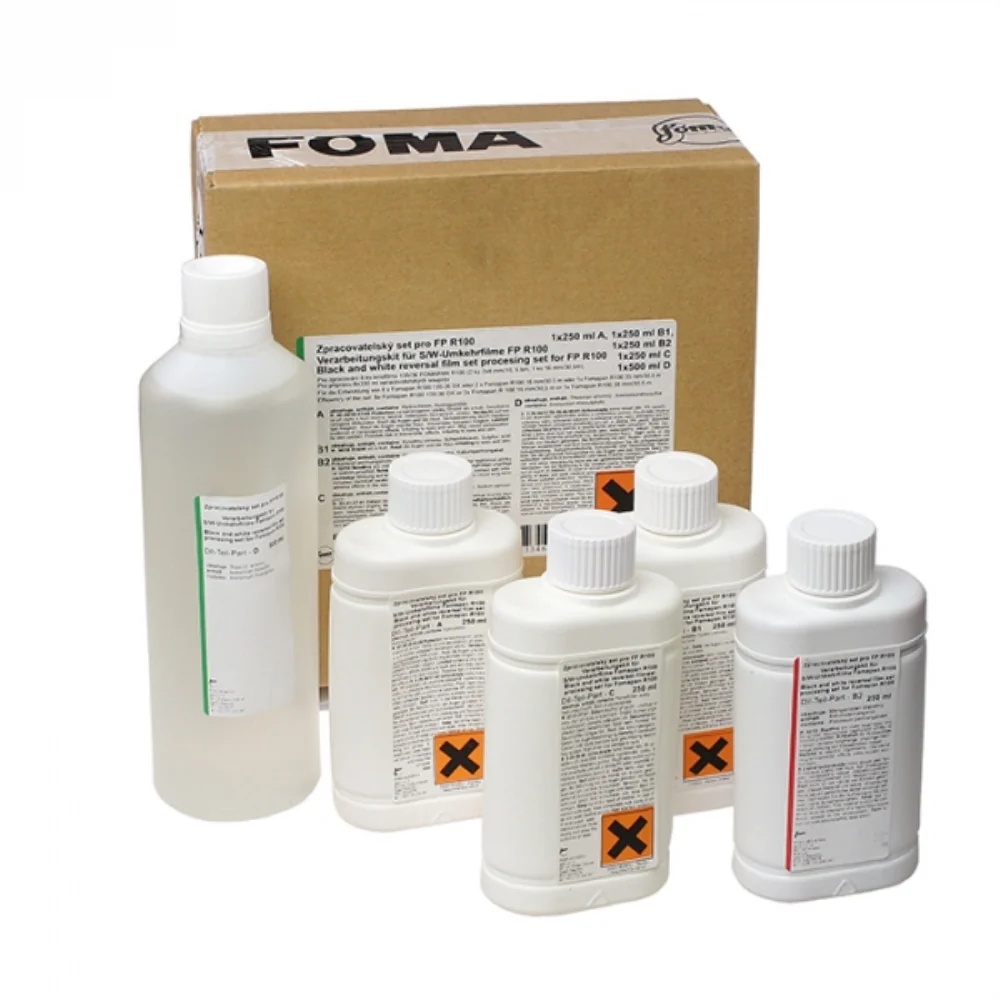
Foma Reversal Kit for Black & White Slide Film
Foma's complete reversal processing kit allows for the development of eight Fomapan 100 R 135/36 films or other B/W negative films. Unlike the normal B/W negative developing process, the exposed silver in the image remains clear, and the unexposed areas turn black. To do this, the exposed silver areas are developed and washed away, and the remaining unexposed silver areas are then exposed (second exposure) and once again developed, then finally fixed. In this way, you get a slide with prefect grey tones. The kit contains: First Developer Bleacher (potassium bichromate free) Clearing Bath Second developer Fixer Full mixing and usage instructions are included, along with a developing time table for Fomapan R. Other films can be developed by slightly varying the first developing time (5 - 11 min). Please note: Because you cannot use potassium bichromate any more, the bleach bath is a little inconsistent and goes off quickly. Therefore you need to mix the bleach just before you use it - preferably you should mix it during the developing process, run it through a coffee filter, and then use it. Make sure you also bleach for a sufficient length of time! We should also point out that the film gets adequate light during the second
Brand: Foma
Category: Cameras & Optics > Photography > Darkroom > Photographic Chemicals > Reversal Baths